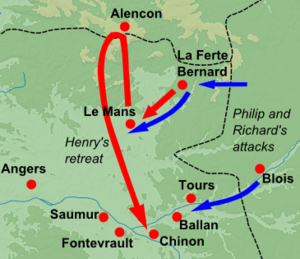
Carte topographique vierge de la France suivant la projection officielle Lambert-93. Note
Henri II fut comte d'Anjou et du Maine, duc de Normandie et d'Aquitaine et roi d'Angleterre.